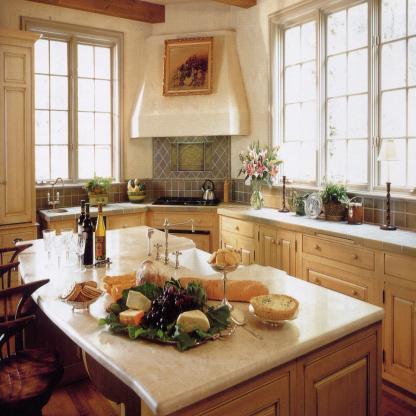
Scene: Indoor